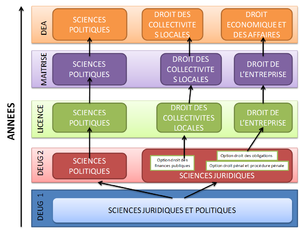
Un diagramme résumant l'offre de formation de l'université Gaston Berger, L'UFR SJP de l'université Gaston Berger de Saint-Louis
L'université Gaston Berger est une université du Sénégal située à Saint-Louis.